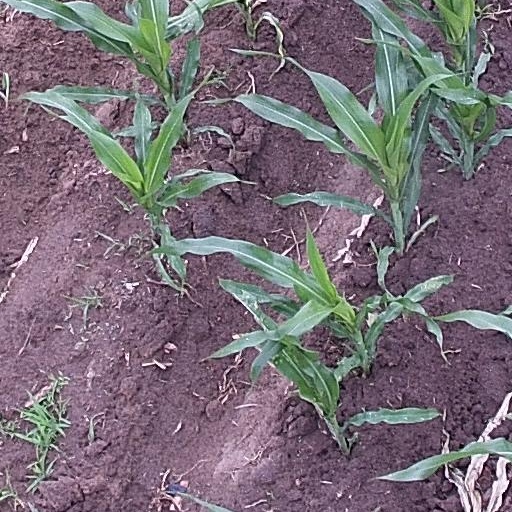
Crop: maize; corn